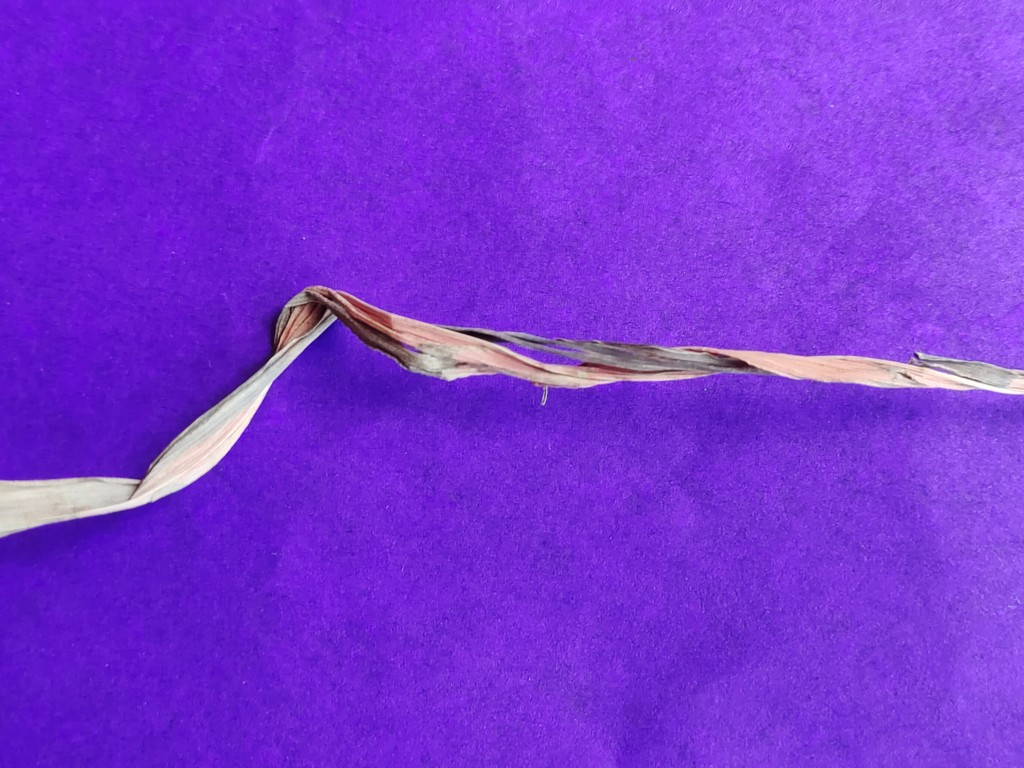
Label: Dried